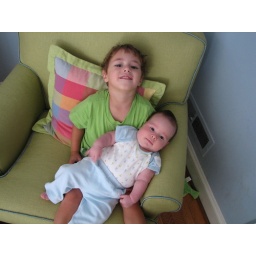
brothers in green chair